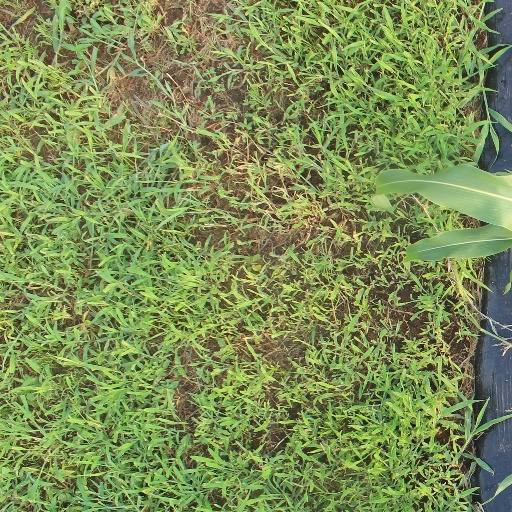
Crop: sorghum